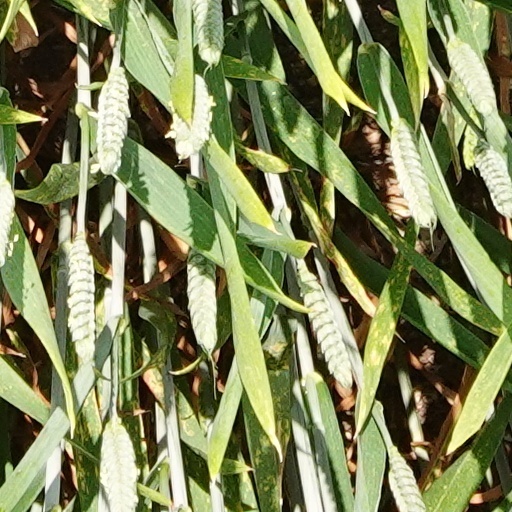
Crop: wheat